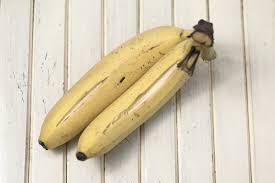
Mizabibu miwili ya ndizi imekaa pamoja yenye rangi ya manjano yenye alama ndogo ya kufikia. Ndizi zinaonekana kuwa  tayari kwa matumizi ikionyesha alama za asili ya ukomavu. Msingi huu umewekwa juu ya uso wa mbao kwa rangi ya nyeupe unaonyesha mazingira ya kawaida ya jikoni au sehemu ya kuhifadhi matunda.